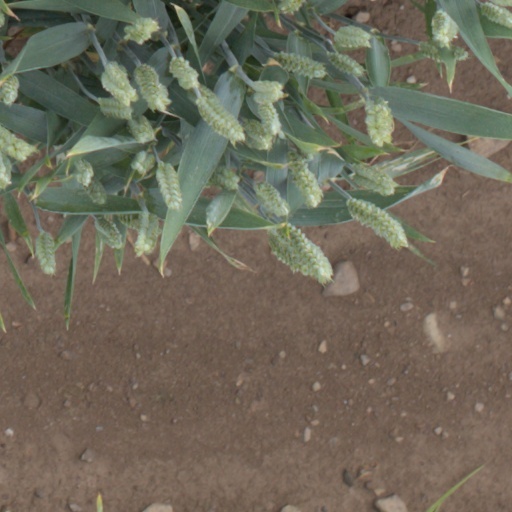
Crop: wheat